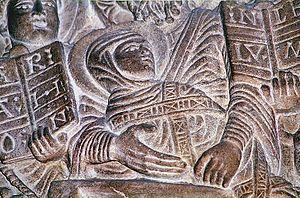
Assumption, Chapîteau de Notre-Dame du Port
En histoire de l'art, l'art roman est la période qui s'étend du début du XIᵉ siècle à la seconde moitié du XIIᵉ siècle, entre l'art préroman et l'art gothique, en Europe. L'expression « art roman » est forgée en 1818 par l'archéologue français Charles de Gerville et passe dans l'usage courant à partir de 1835.
La basilique Notre-Dame-du-Port est une église collégiale française de style roman auvergnat, située à Clermont-Ferrand dans le quartier du Port, entre la place Delille et la cathédrale.